Don't Dream

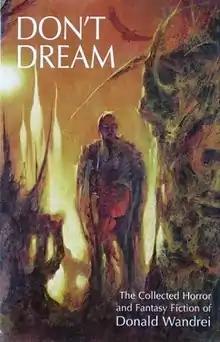
Dust-jacket from the first edition

Don't Dream is a collection of science fiction, fantasy and horror stories by author Donald Wandrei. It was released in 1997 by Fedogan & Bremer in an edition of 2,000 copies. The collection also includes a number of Wandrei's essays and prose poems. Many of the stories, essays and poems originally appeared in the magazines "The Minnesota Quarterly", "Weird Tales", "Astounding Stories", "Fantasy Magazine", "Argosy", "Esquire", "Unknown" and "Leaves".